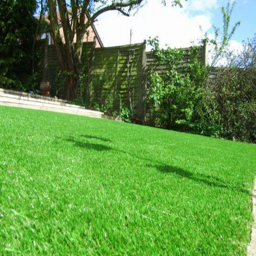
a closer look at the artificial grass